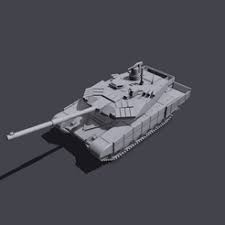
Label: BM-30